Hebrew keyboard

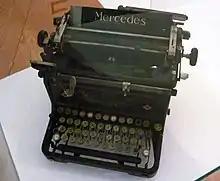
Yiddish typewriters had a layout slightly different from Hebrew, to include the digraphs

These Yiddish digraphs are not used in Hebrew; if one wanted two vavs, a vav-yud, or two yuds in Hebrew, one would enter the desired keys independently.